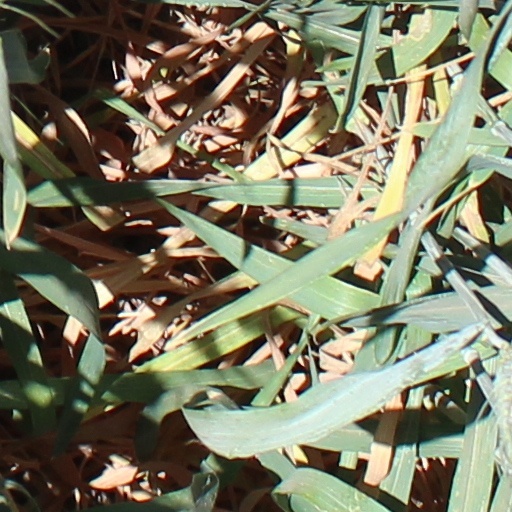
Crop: wheat